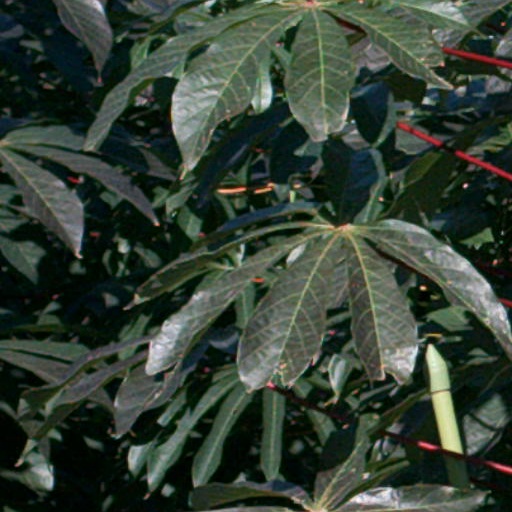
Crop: cassava